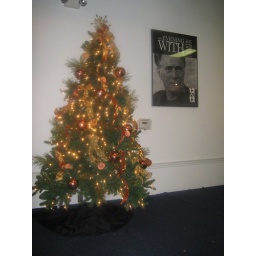
12 and 12 party there tree (see martin sheen pic in the back ground